Answer in natural language. Is open cardboard box behind Window? Choose between the following options: yes or no
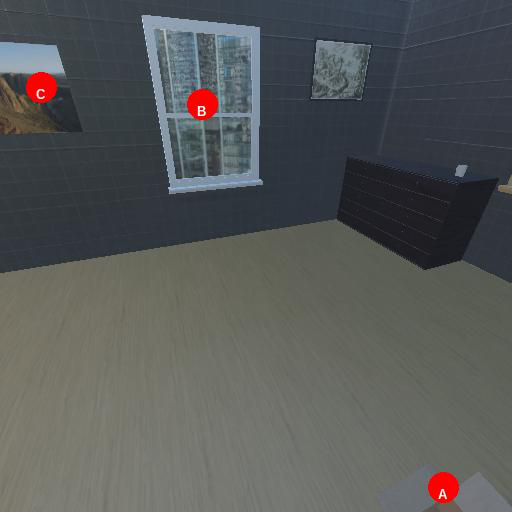
<answer>no</answer>